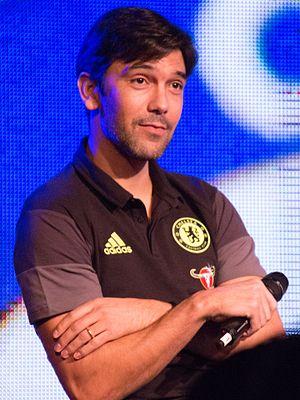
Paulo Renato Rebocho Ferreira aussi appelé Paulo Ferreira, né le 18 janvier 1979 à Cascais, est un international footballeur portugais.